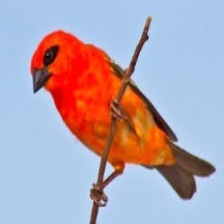
Species: RED FODY
Scientific name: FOUDIA MADAGASCARIENSIS